List of Texas Rangers team records

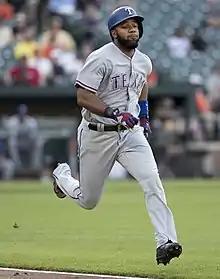
Elvis Andrus is the Rangers' career leader in stolen bases (305).

The Texas Rangers Major League Baseball team has played in Arlington, Texas, since 1972. The team began in 1961 as the Washington Senators, an American League expansion team based in Washington, D.C., before relocating to Texas. This list documents players and teams who hold records set in various statistical areas during single games, entire seasons, or their Rangers' careers.